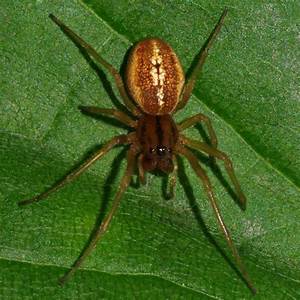
Label: ragno